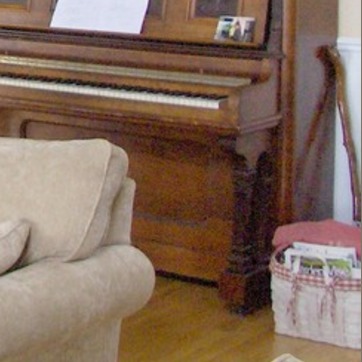
Material: wood